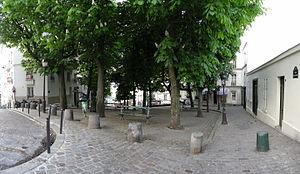
Place Emile Goudeau, Paris XVIIIe, France
La place Émile-Goudeau, autrefois « place Ravignan », est une place du 18ᵉ arrondissement de Paris dans le quartier de Montmartre.